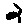
Label: 2